Popular Electronics

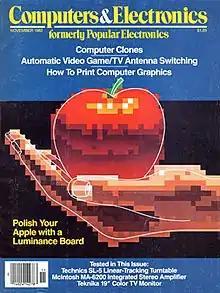
Popular Electronics becomes Computers & Electronics. (November 1982)

There is debate about what machine was the first personal computer, the Altair 8800 (1975), the Mark-8 (1974), or even back to Kenbak-1 (1971). The computer in the January 1975 issue of "Popular Electronics" captured the attention of the 400,000 or so readers. Before then, home computers were lucky to sell a hundred units. The Altair sold thousands in the first year. By the end of 1975 there were a dozen companies producing computer kits and peripherals using the Altair circuit bus, later renamed the S-100 bus and set as an IEEE standard.